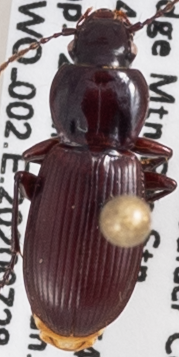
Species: Pterostichus restrictus
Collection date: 2020-07-28
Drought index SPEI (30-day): -1.69
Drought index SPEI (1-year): -1.01
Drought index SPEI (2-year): -0.54